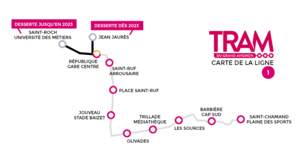
Tracé de la ligne 1 du Tramway d'Avignon - TRAM du Grand Avignon avec les nouveaux noms de stations
Le tramway d'Avignon est un réseau de tramway desservant la ville d'Avignon et son agglomération. Il est sous l'autorité du Grand Avignon et est géré par le réseau Orizo.
La ligne T1 du Tramway d'Avignon est une ligne de tramway reliant la porte Saint-Roch à la Plaine des Sports à Avignon.